Marshall Lytle

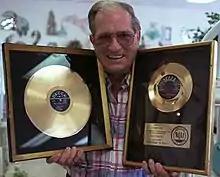
Marshall Lytle in 1997

Marshall Edward Lytle (September 1, 1933 – May 25, 2013) was an American rock and roll bassist, best known for his work with the groups Bill Haley & His Comets and The Jodimars in the 1950s. He played upright slap bass on the iconic 1950s rock and roll records "Crazy Man, Crazy", "Shake, Rattle and Roll", and "Rock Around the Clock".